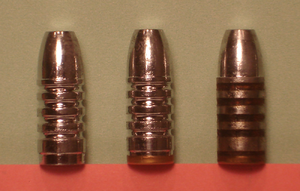
Sir George Greenhill est un mathématicien britannique, membre de la Royal Society, né le 29 novembre 1847 à Londres et mort le 10 février 1927 dans la même ville.